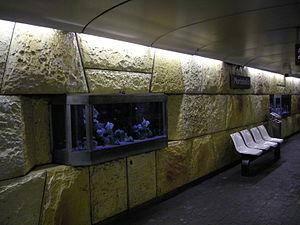
La station Montebello est une station de la ligne 2 du métro de Lille Métropole, située à Lille, dans le quartier Wazemmes. Inaugurée le 1ᵉʳ avril 1989, la station permet de desservir le boulevard Montebello.